Jean-Jacques Lagrenée

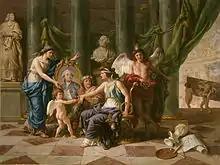
"Allégorie relative à l'établissement du Museum dans la grande galerie du Louvre" (1783)

Jean-Jacques Lagrenée (18 September 1739 in Paris – 13 February 1821 in Paris), known as "the younger", was a French history painter and engraver. With his elder brother Louis-Jean-François Lagrenée, he stayed in Russia (1760–62) then at the Académie de Rome (1763–68).